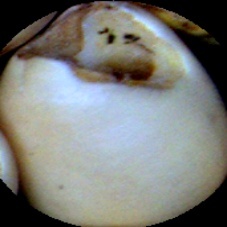
Label: Broken